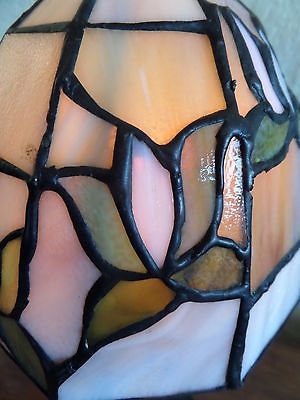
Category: lamp